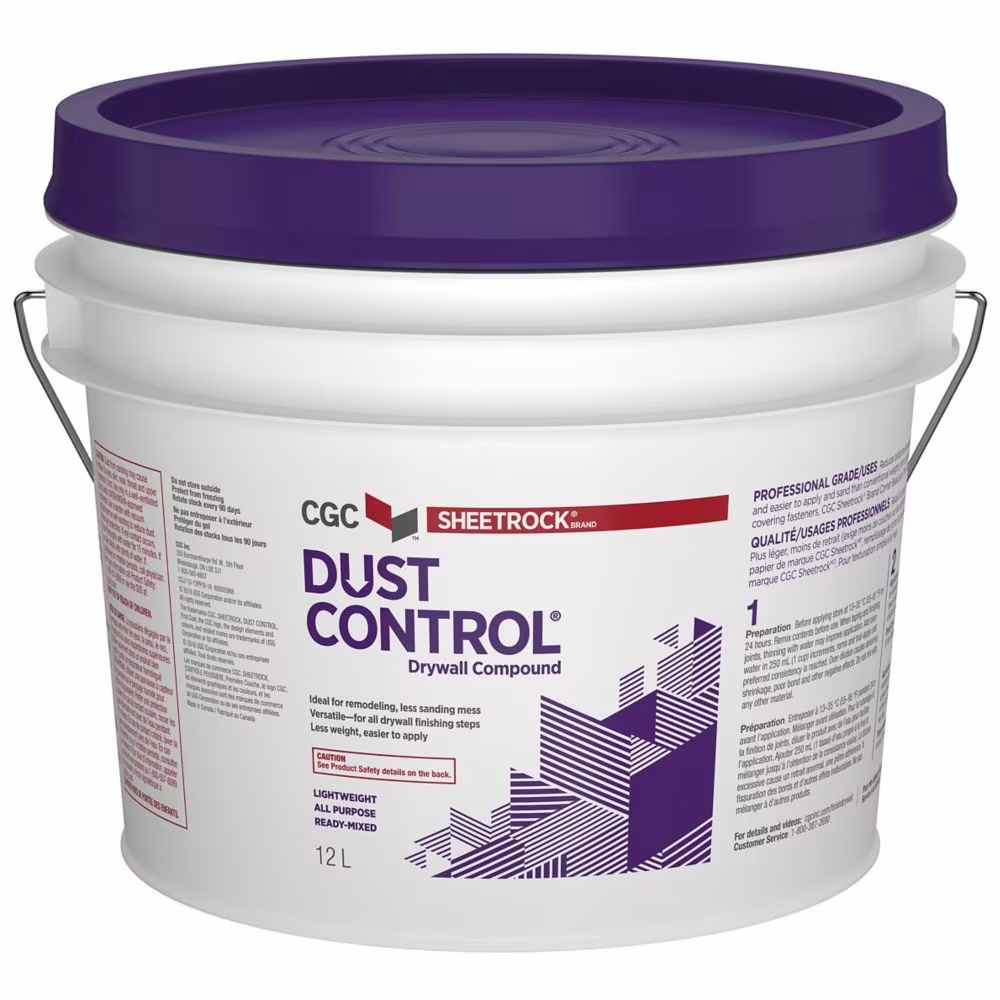
SHEETROCK Composé anti-poussière pour cloisons sèches seau (12 L)
Le composé pour cloisons sèches anti-poussière est un produit innovant qui réduit le désordre lié au ponçage du composé pour cloisons sèches. Ce composé s'applique aussi facilement, voire mieux, que les autres composés pour cloisons sèches, avec l'avantage supplémentaire que, lors du ponçage, la plupart des poussières tombent directement au sol plutôt que de se disperser dans l'air. Ce composé polyvalent peut être utilisé pour encastrer du ruban adhésif, remplir et finir des panneaux de gypse, des moulures, des garnitures et des attaches. Il est également adapté pour recouvrir des surfaces sèches et non brillantes. Idéal pour réparer les petits trous et fissures dans les surfaces de cloison sèche et de plâtre, ainsi que pour colmater et finir les joints dans les cloisons sèches intérieures. Réduit la poussière de ponçage en suspension dans l'air, facilitant ainsi un nettoyage plus rapide, parfait pour les projets de rénovation. Moins de poids, moins de retrait (minimise les couches sur le cordon de coin) et plus facile à appliquer et à poncer que les composés de jointoiement traditionnels. Conserver à température ambiante dans un endroit sec. Protéger du gel, de la chaleur extrême et de l'exposition directe au soleil. Ne pas utiliser si le matériau est décoloré ou dégage une odeur désagréable. Un seau de finition des joints (12 L / 12.68 qt. US) couvre environ 30 m² (320 ft²) de cloison sèche. Remélanger le contenu avant utilisation. Pour améliorer l'application, une dilution avec de l'eau peut être utile. Ajouter de l'eau propre par tranches de 250 ml (1 tasse), remélanger et tester jusqu'à obtenir la consistance souhaitée. Une dilution excessive peut entraîner un rétrécissement anormal, une mauvaise adhérence et d'autres effets négatifs. Ne pas mélanger avec d'autres matériaux.
Brand: RenoCart
Category: Hardware > Building Consumables > Wall Patching Compounds & Plaster > Joint Compounds